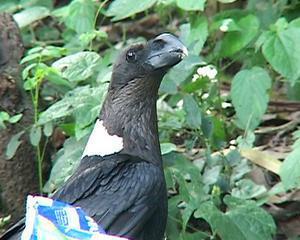
A photo of a white necked raven